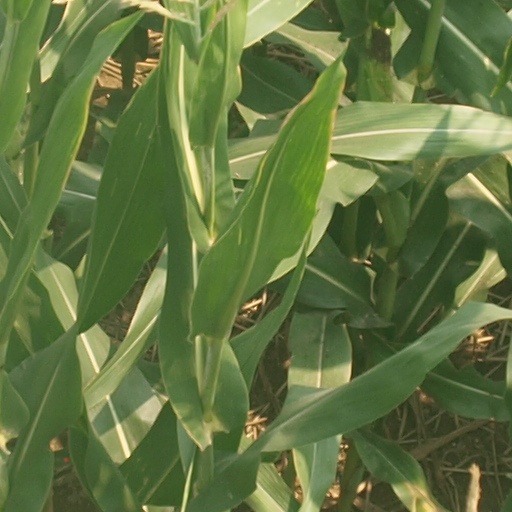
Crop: maize; corn